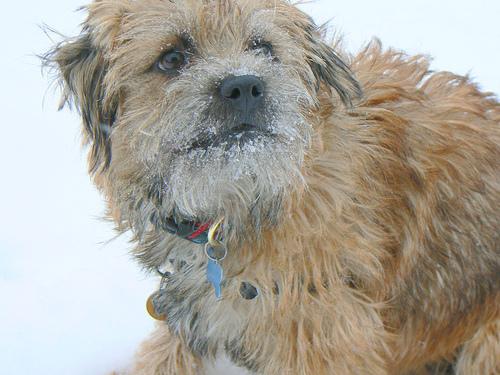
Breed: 206-n000007-Border_terrier